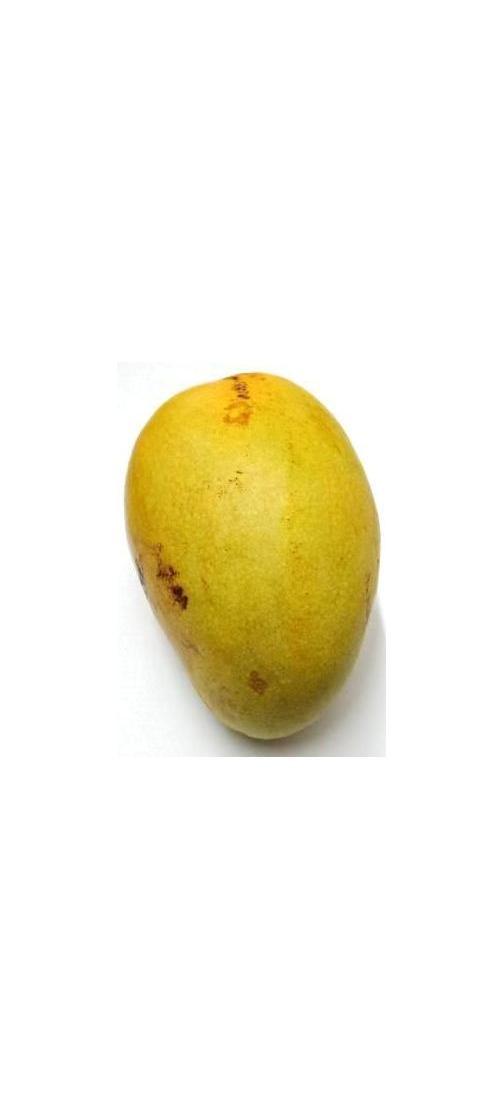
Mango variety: Bari-11